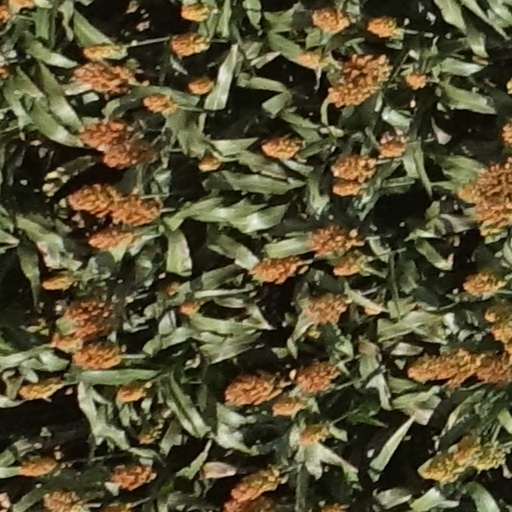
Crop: sorghum